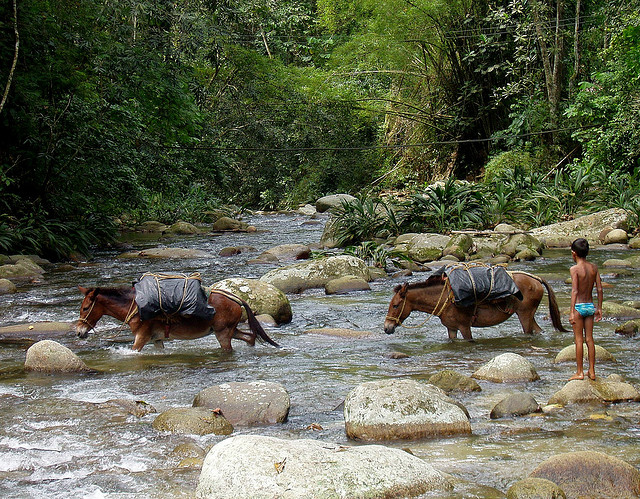
user: Given an image and a question. Answer the question in a short answer. Question: Is this legal or illegal? Short Answer:
assistant: legal